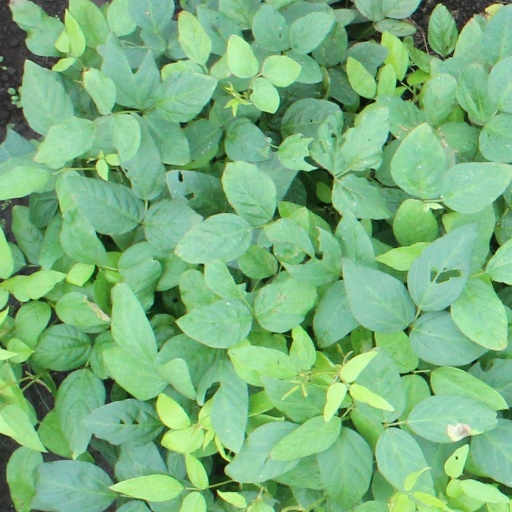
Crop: soybean